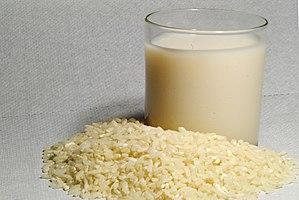
Le jus de riz, lait de riz ou boisson de riz est une boisson végétale à base de riz.